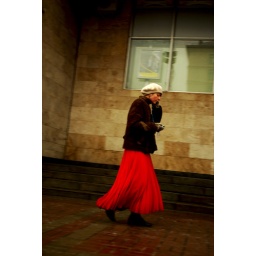
Typical Ukrainian lady walking the streets in Kiev glued to her cell phone